Tanqwa

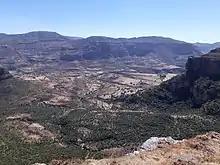
Tanqwa gorge at Ruba Dirho

The valley bottoms in the gorges of this river have been identified as a transhumance destination zone.